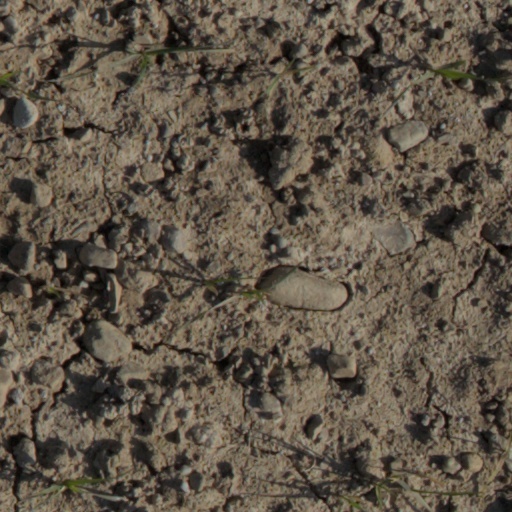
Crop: wheat